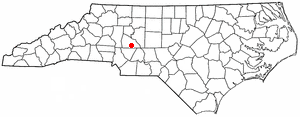
Rockwell est une ville américaine située dans le comté de Rowan dans l'État de Caroline du Nord. En 2010, sa population était de 2 108 habitants.